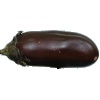
Label: eggplant